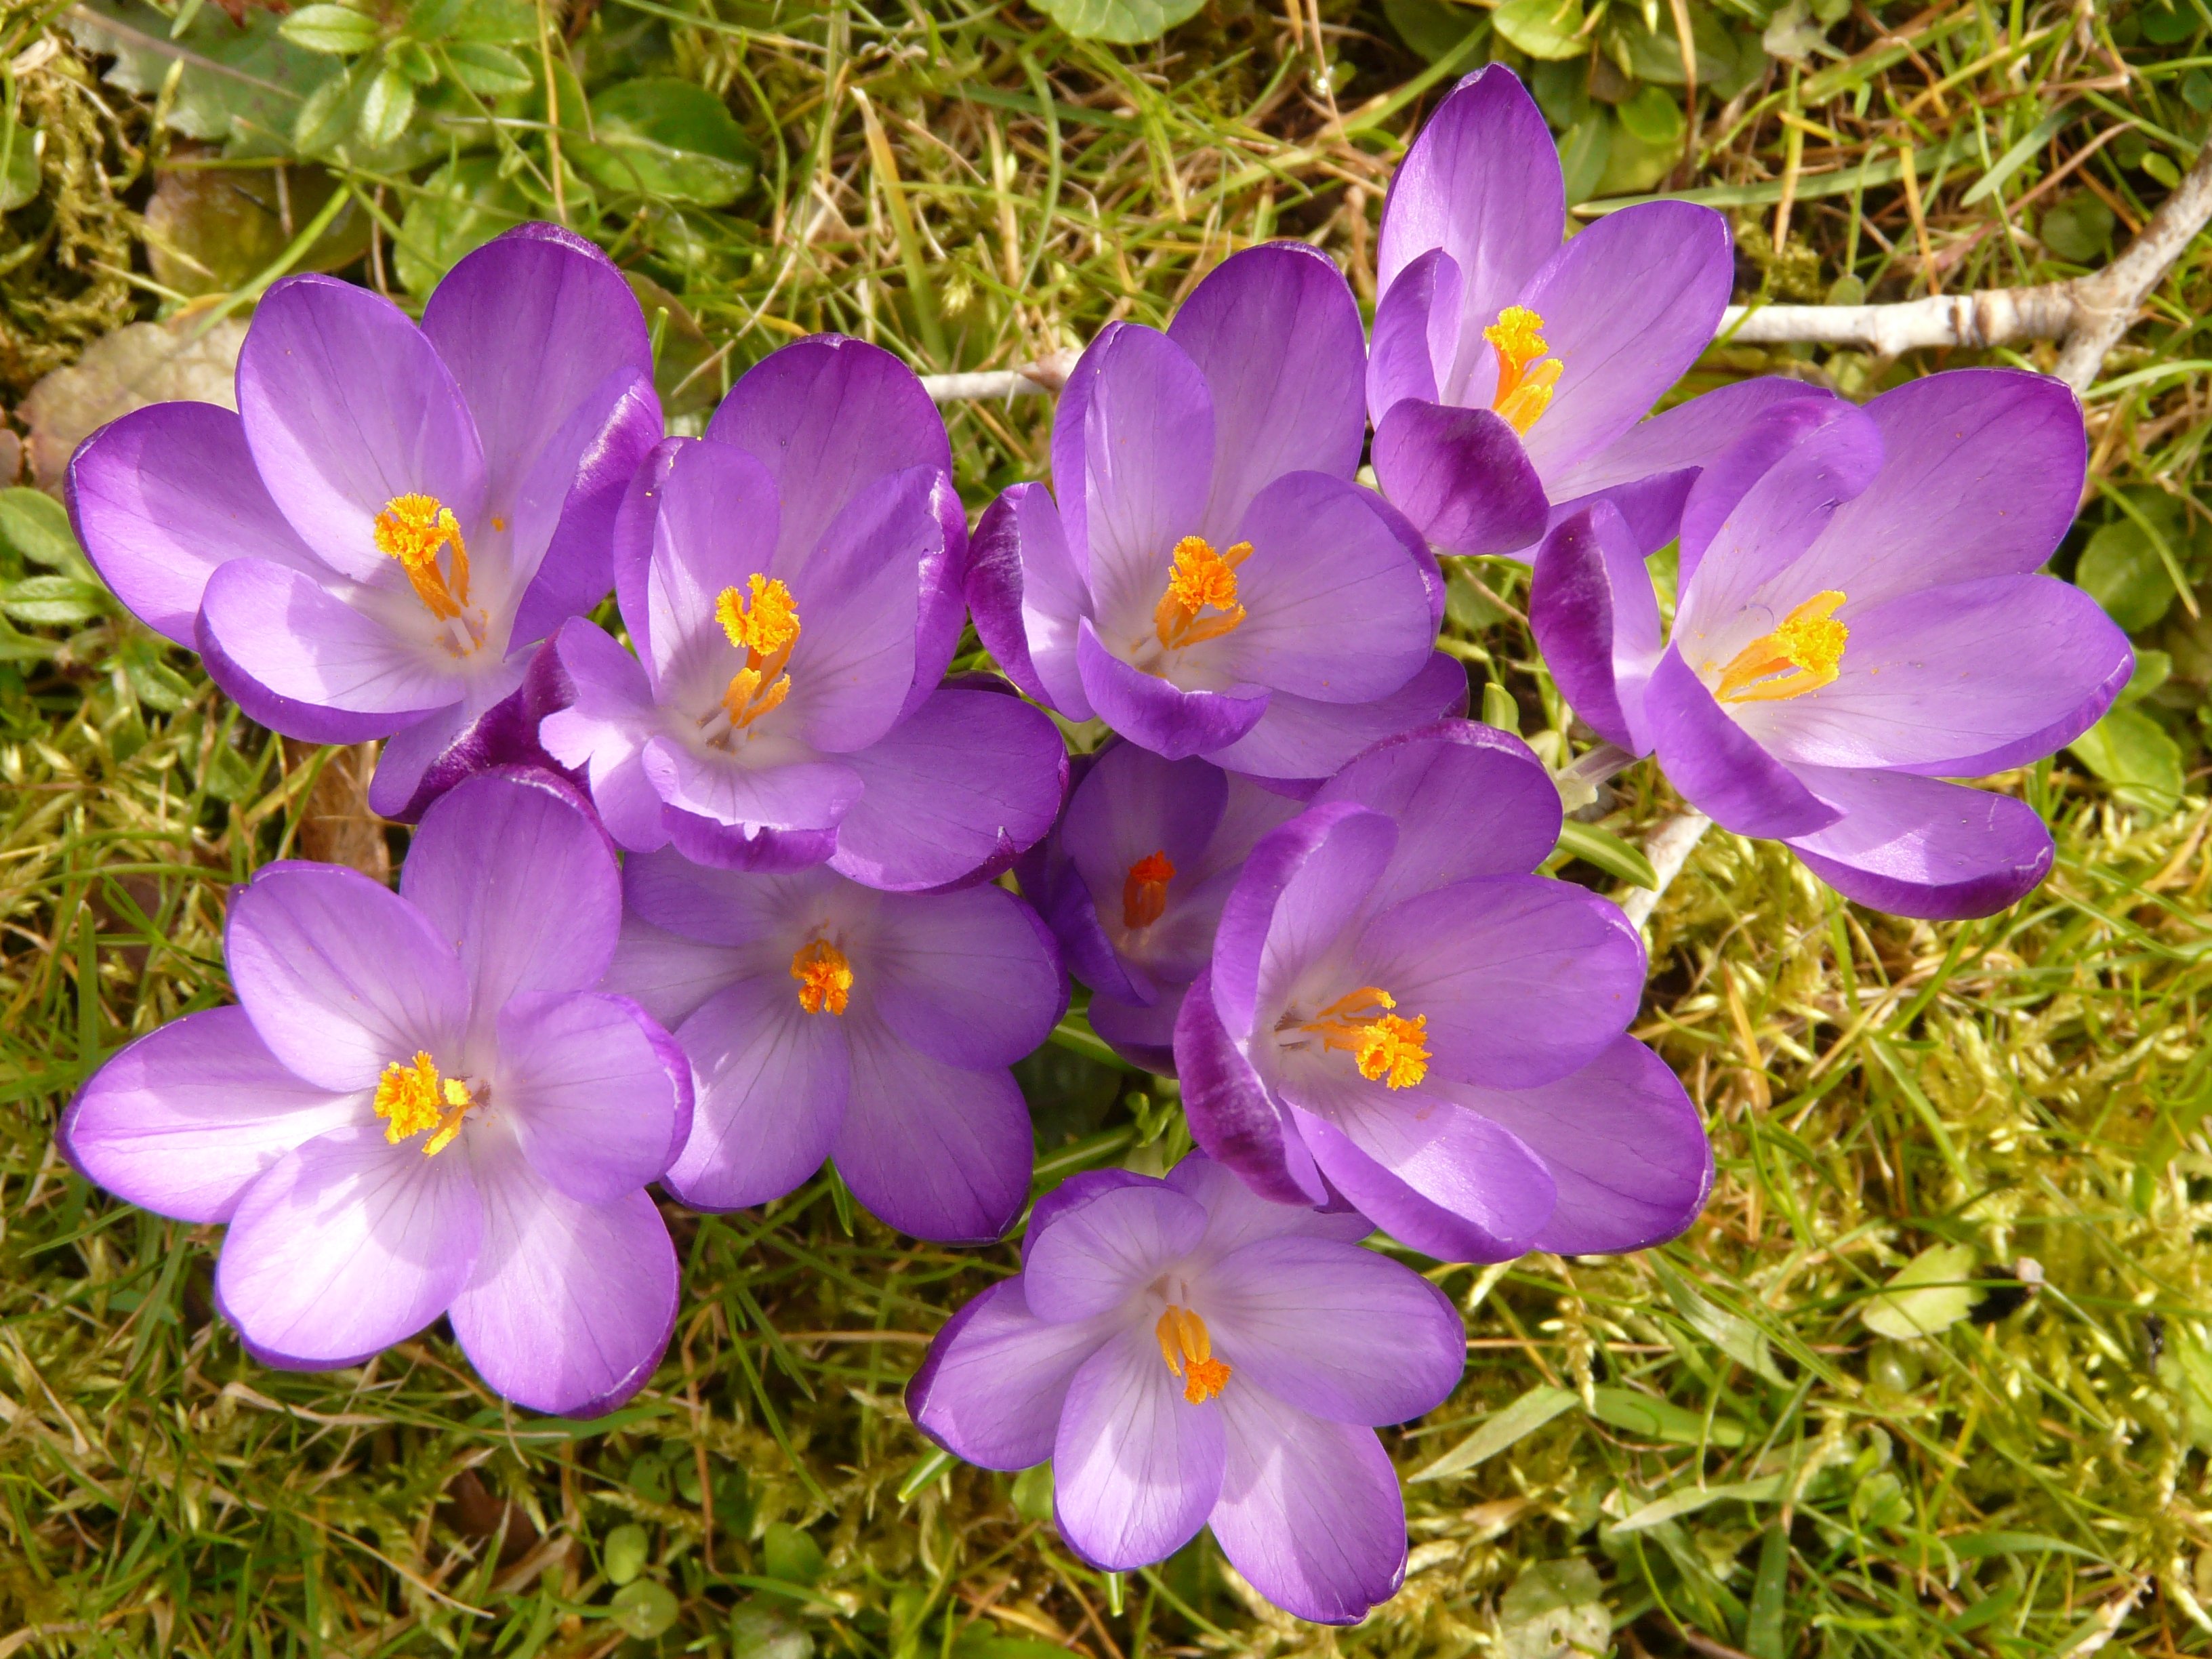
plant, meadow, flower, purple, petal, spring, color, macro, botany, colorful, garden, close, flora, wildflower, flowers, crocus, viola, flowering plant, annual plant, land plant, violet family, iris family